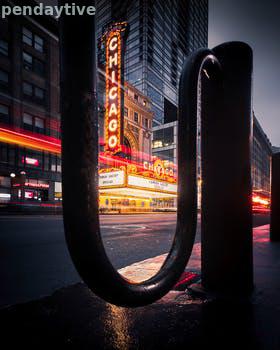
Label: Watermark